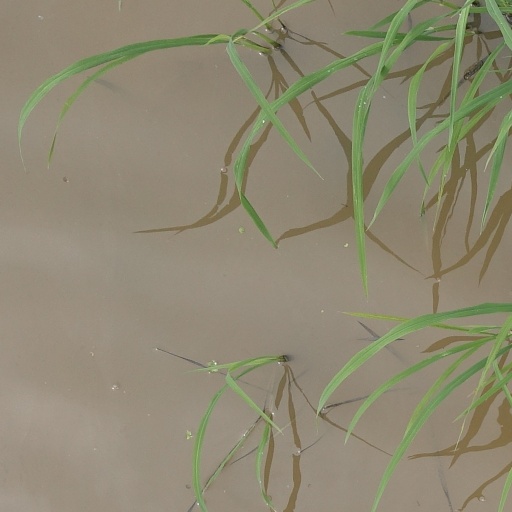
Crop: rice